Kenny Golladay

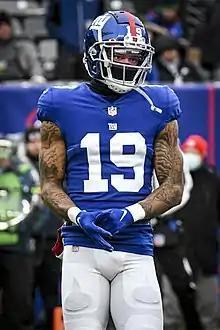
Golladay with the New York Giants in 2022

Kenny Golladay (born November 3, 1993) is an American former professional football wide receiver. He has previously played in the National Football League (NFL) for the Detroit Lions and New York Giants. He played college football for the North Dakota Fighting Hawks and Northern Illinois Huskies and was selected by the Lions in the third round of the 2017 NFL draft. He led the NFL in receiving touchdowns with the Lions in 2019.